USATC S160 Class

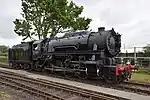
Loco 6046 at Didcot

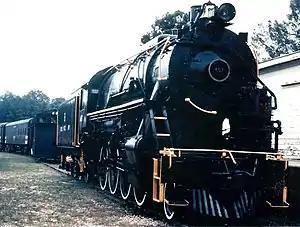
607 at the U.S. Army Transportation Museum

At the same time as S160s were being deployed into Britain, when General Patton led American troops in Operation Torch into the North African Campaign, their Transport Corps brought the S160s with them. These locomotives moved across the north of the continent as Patton's troops waged war, and when the troops moved to Italy the majority of their S160s moved up with them. These locomotives, supplemented with those directly imported from America, were eventually to create a group of 243 locomotives, subsumed by the Italian State Railway's to become the FS Class 736 class.